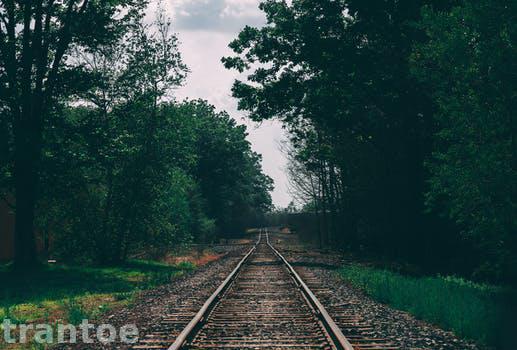
Label: Watermark